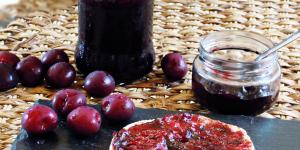
mermelada de cerezas casera